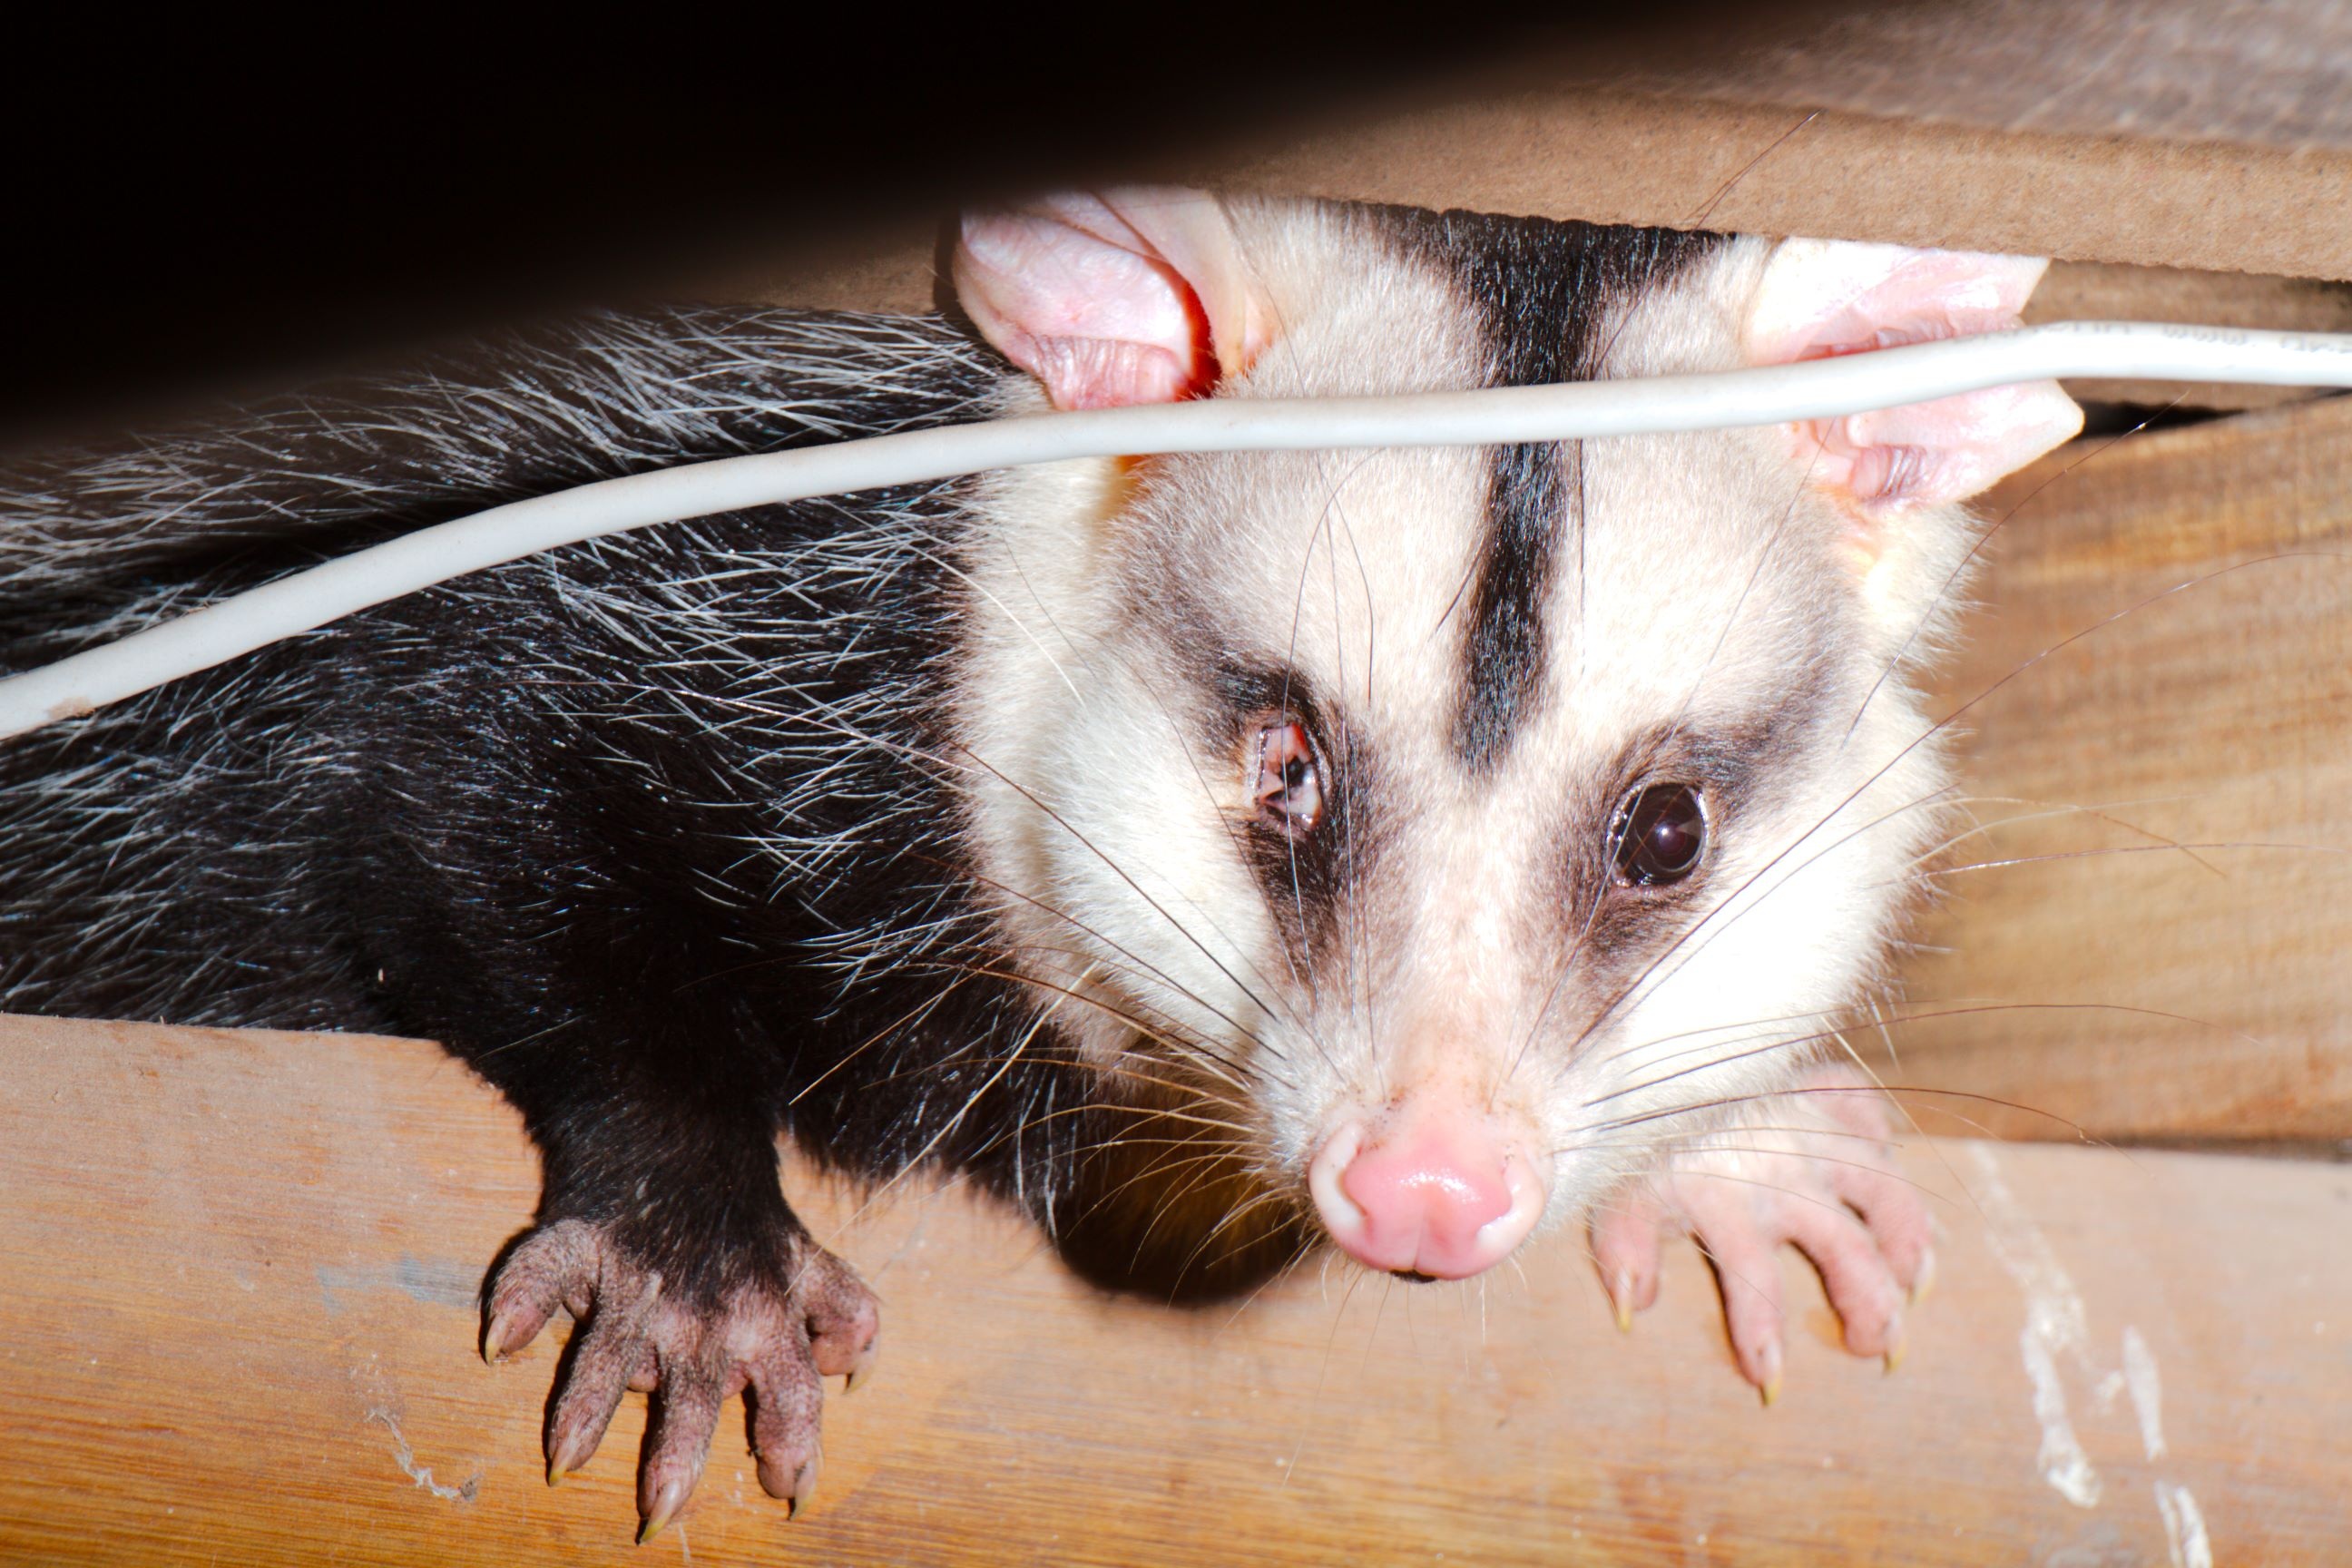
mouse, mammal, rodent, possum, opossum, fauna, rat, whiskers, animals, vertebrate, cheeky, marsupial, animal world, wildlife photography, uruguay, muridae, virginia opossum, common opossum